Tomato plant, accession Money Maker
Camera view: tilt-top (135 deg); turntable rotation: 300 degrees
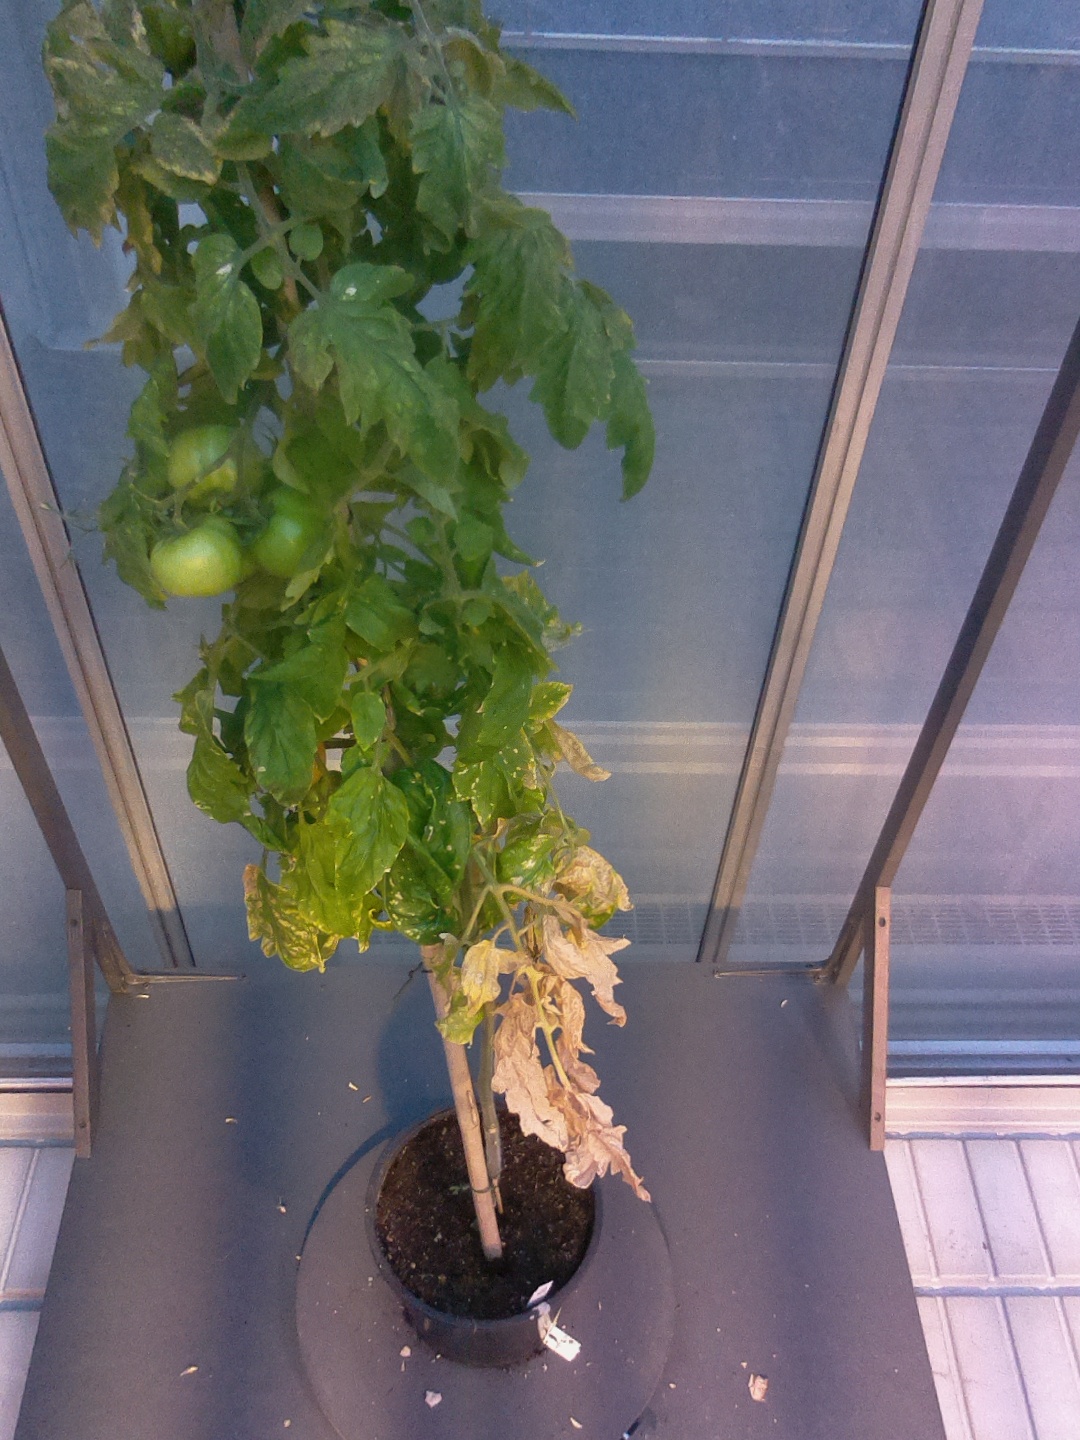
BBCH growth stage 81: 10%-20% of fruits show typical fully ripe color